Daniel Nestor

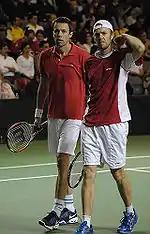
Nestor next to countryman Fred Niemeyer (right), his Davis Cup and Olympics partner from 2002 through 2009.

Daniel Mark Nestor (born Danijel Nestorović, September 4, 1972) is a Canadian former professional tennis player. He was ranked as the world No. 1 in men's doubles by the Association of Tennis Professionals (ATP) for 108 weeks (fifth-most of all time). Nestor won 95 ATP Tour-level doubles titles, including twelve majors (eight in men's doubles and four in mixed doubles), an Olympic gold medal at the 2000 Sydney Olympics, and four Tour Finals. Nestor was the first man to complete the Big Titles sweep in doubles (winning every major and Masters event, the Tour Finals, and an Olympic gold medal over the course of a career), an achievement only matched by the Bryan brothers. He was part of the ATP Doubles Team of the Year in 2002 and 2004 (with Mark Knowles), and 2008 (with Nenad Zimonjić).